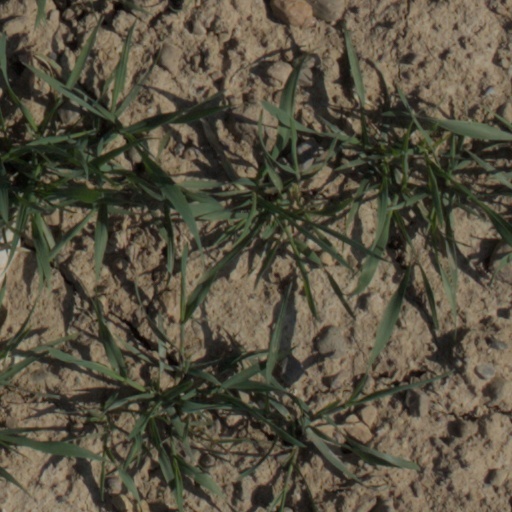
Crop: wheat